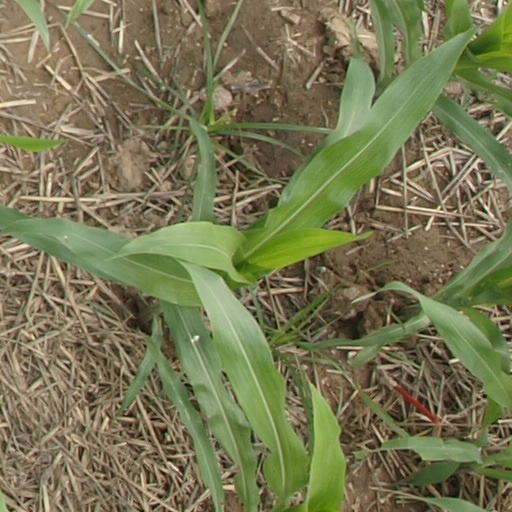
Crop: maize; corn